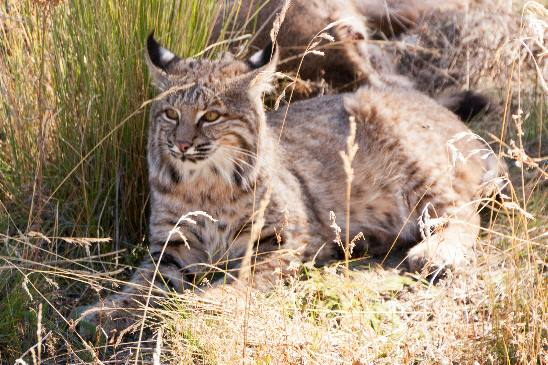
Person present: No